Jeanie Boulet

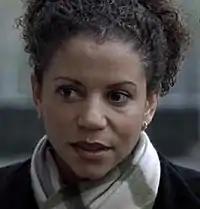
Gloria Reuben as Jeanie Boulet in 2008

In the Season 14 episode "Status Quo", Jeanie Boulet briefly returned to the ER after 8 years in January 2008 when her son Carlos suffers a head injury during Physical Education class. Initially it is believed that he is fine; however, a CT Scan revealed that he had a growth on his brain. This is customarily a sign that HIV infection has progressed into an AIDS condition. Boulet didn't find any of her old colleagues she knew (like her friend Dr. Kerry Weaver) working there anymore and was only identified by Nurses Haleh Adams and Chuny Marquez. After initially having difficulty adjusting to the changes in her former workplace she permitted full treatment and came to support the decisions of the new staff of the ER—including new Attending Dr. Gregory Pratt with whom she initially had difficulty agreeing. It was partly because of her return and inspiration that Dr. Pratt was convinced to continue his job at County, as he had earlier given his two weeks notice of resignation when the hospital board dismissed his efforts to take on a leadership role in the ER.